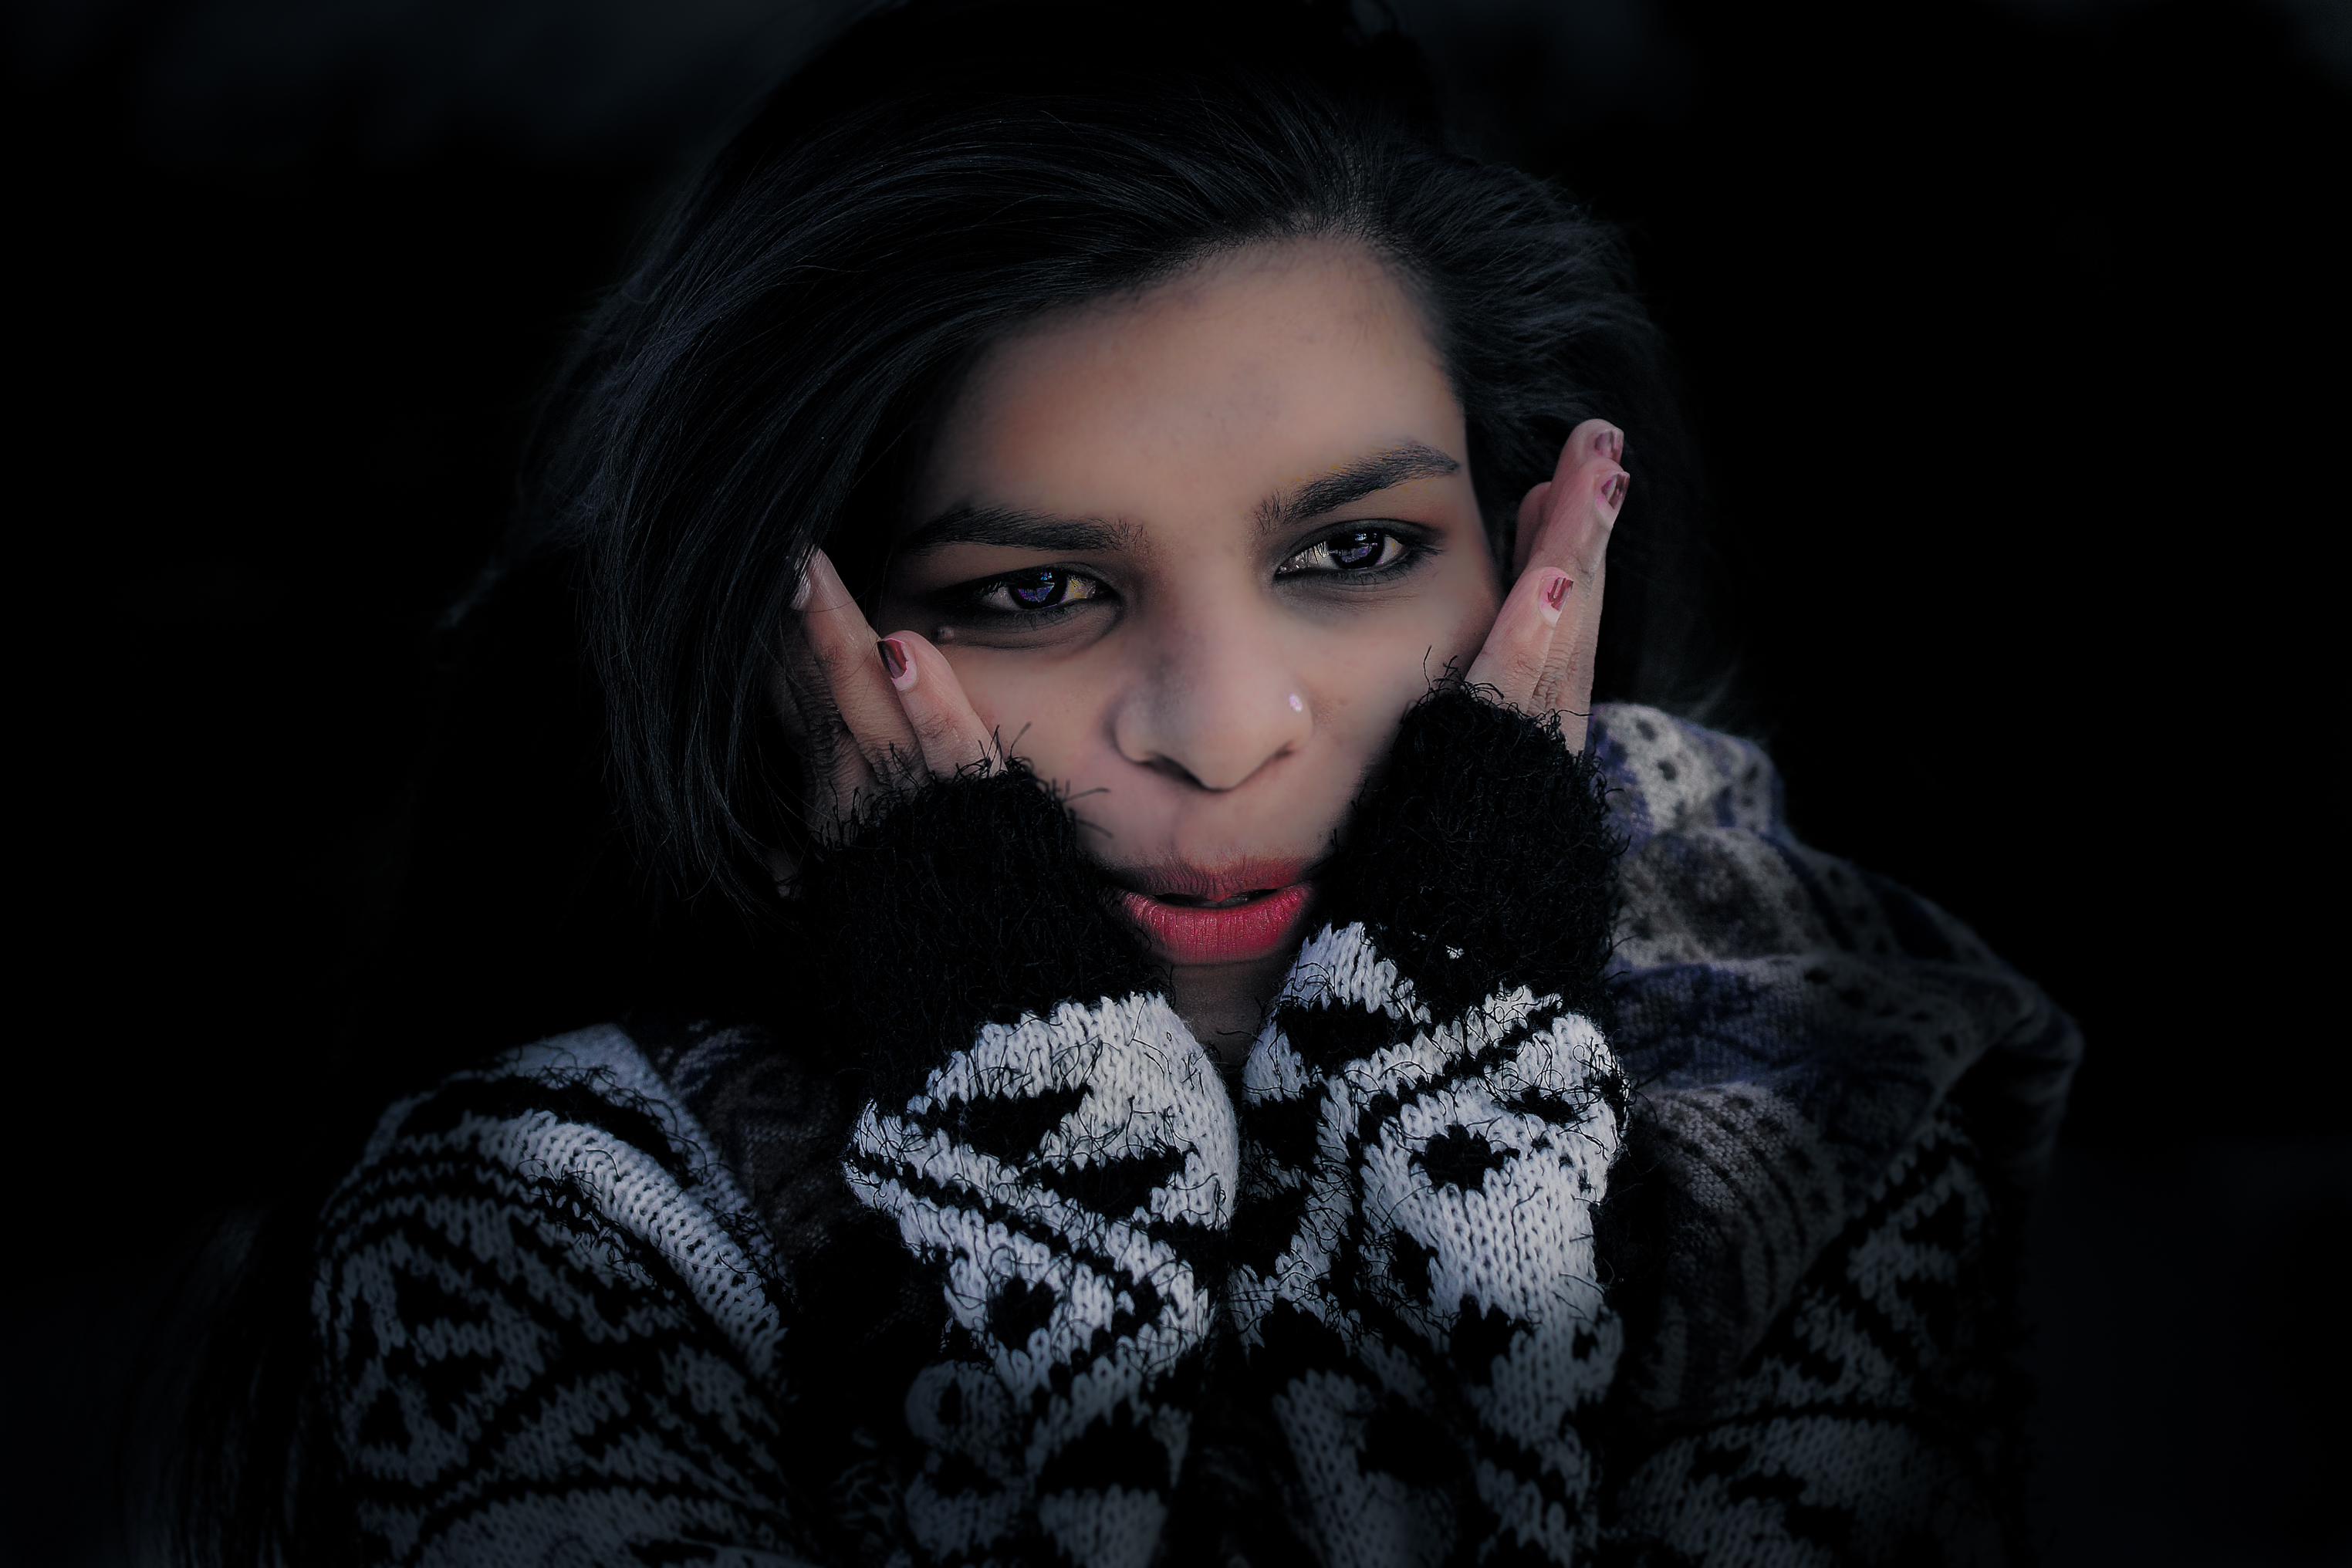
people, girl, photography, photo, fur, portrait, model, darkness, fashion, black, gente, beauty, 60mm, a77, retrato, g, ggl1, gaby1, xovesphoto, sonya77, tamron60mm, gphoto, gabrielcorua, xelodegalicia, sunita, photo shoot, portrait photography